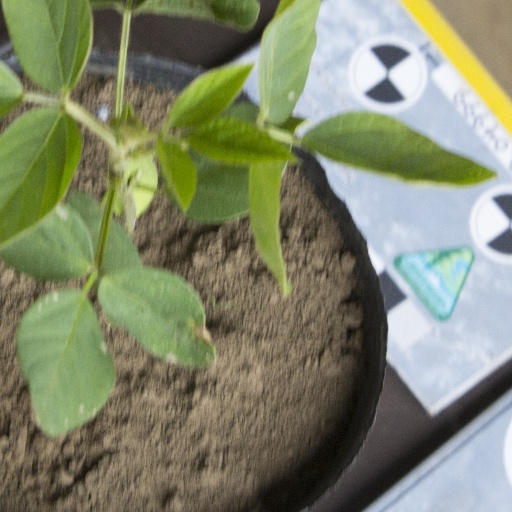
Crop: soybean